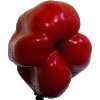
Label: Pepper Red 1